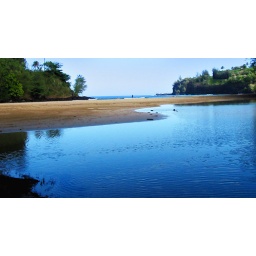
Our favorite beach in Kauai, fresh water river running into the ocean and very few people. Great body surfing.